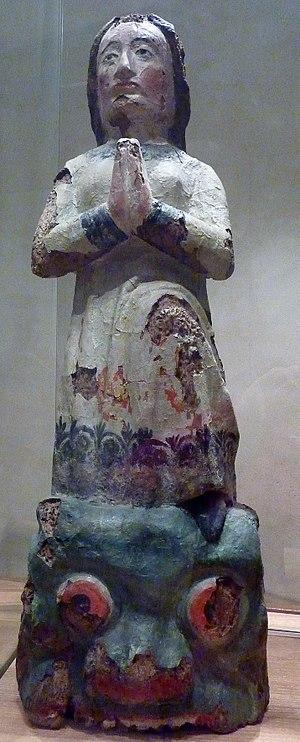
Guengat
Guengat [gwɛngat] est une commune du département du Finistère, dans la région Bretagne, en France.